Siege of Lwów (1672)

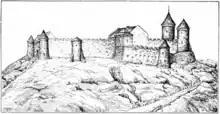
High castle in Lviv

The Cossacks and Turks besieging Lviv immediately began shelling the city from cannons and conducting mine work, without giving up their assaults. After one of these, the High Castle fell on September 27, but the defenders recovered the loss the next day. Consistent artillery fire led to a significant breach in the fortress walls on September 29. Beginning on September 30, talks concluded with the October 6 treaty. The besieging troops, in exchange for a high ransom of 80 thousand thalers, agreed to give up the city.